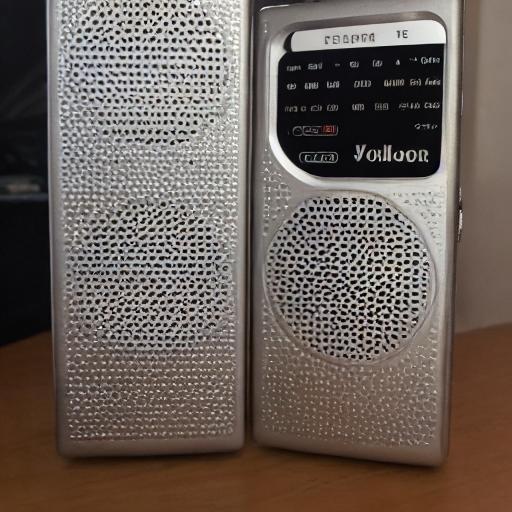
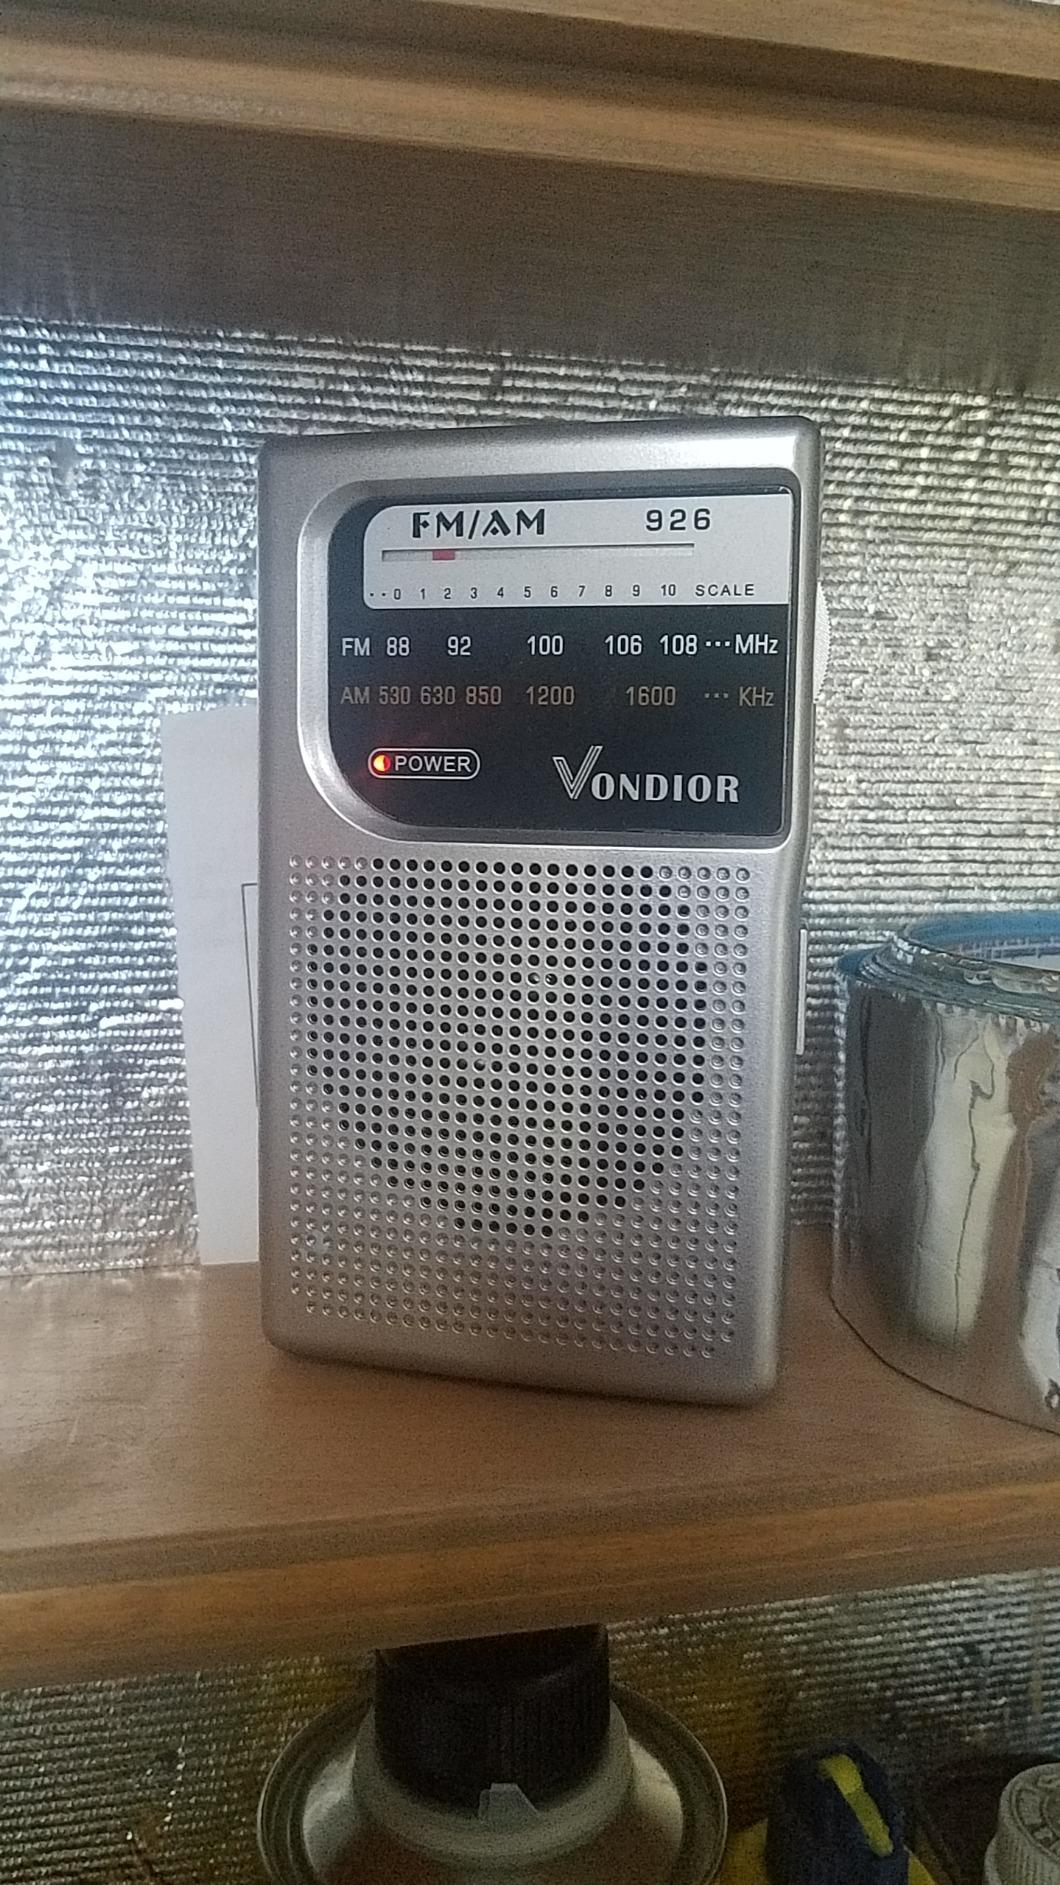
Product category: radio
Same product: no